2011 Tums Fast Relief 500

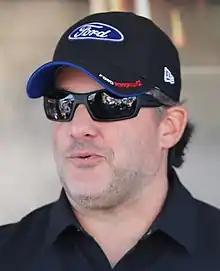
Tony Stewart won the race.

Two 90 minute practice sessions were scheduled to be held on Friday in preparation for the race. However, wet track conditions postponed and combined the sessions into one practice session on Saturday. Afterward, the only session was delayed because of the wet track conditions. Once the first and only session of practice began, Michael McDowell was quickest with a time of 19.747 seconds in the first session, 0.023 seconds faster than Clint Bowyer. Johnson was just off Bowyer's pace, followed by Carl Jamie McMurray, Scott Speed, and Paul Menard. David Stremme was seventh, still within a tenth of a second of McDowell's time. Also in the session, there was a collision involving Harvick and Greg Biffle. Neither car was severely damaged from the incident.